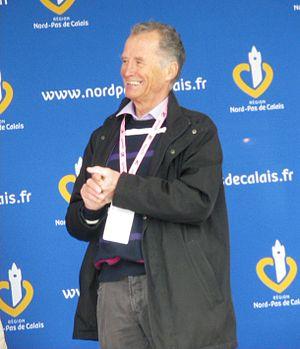
Henri Duez, coureur cycliste français professionnel de 1961 à 1966, lors de la présentation de la dernière étape des Quatre jours de Dunkerque 2012.
Henri Duez est un coureur cycliste français. Professionnel de 1961 à 1966 au sein de l'équipe Peugeot, il a notamment remporté le Tour de Catalogne en 1961.